Páramo

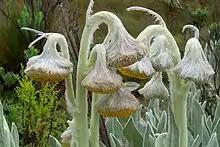
"Culcitium" sp. in Páramo de Chiles, Carchi, Ecuador.

The Northern Andean Páramo global ecoregion includes the Cordillera Central páramo (Ecuador, Peru), Santa Marta páramo (Colombia), Cordillera de Merida páramo (Venezuela) and Northern Andean páramo (Colombia, Ecuador) terrestrial ecoregions.